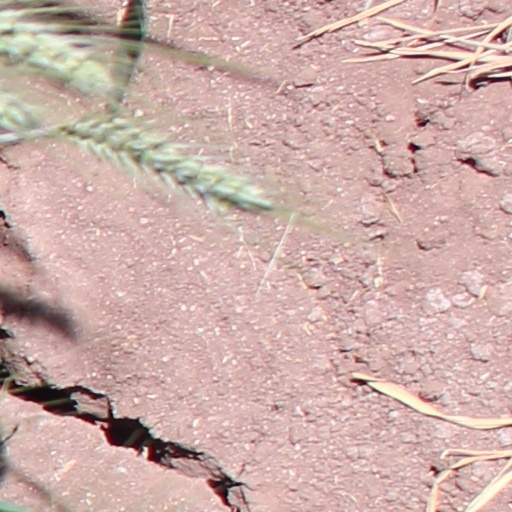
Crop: wheat